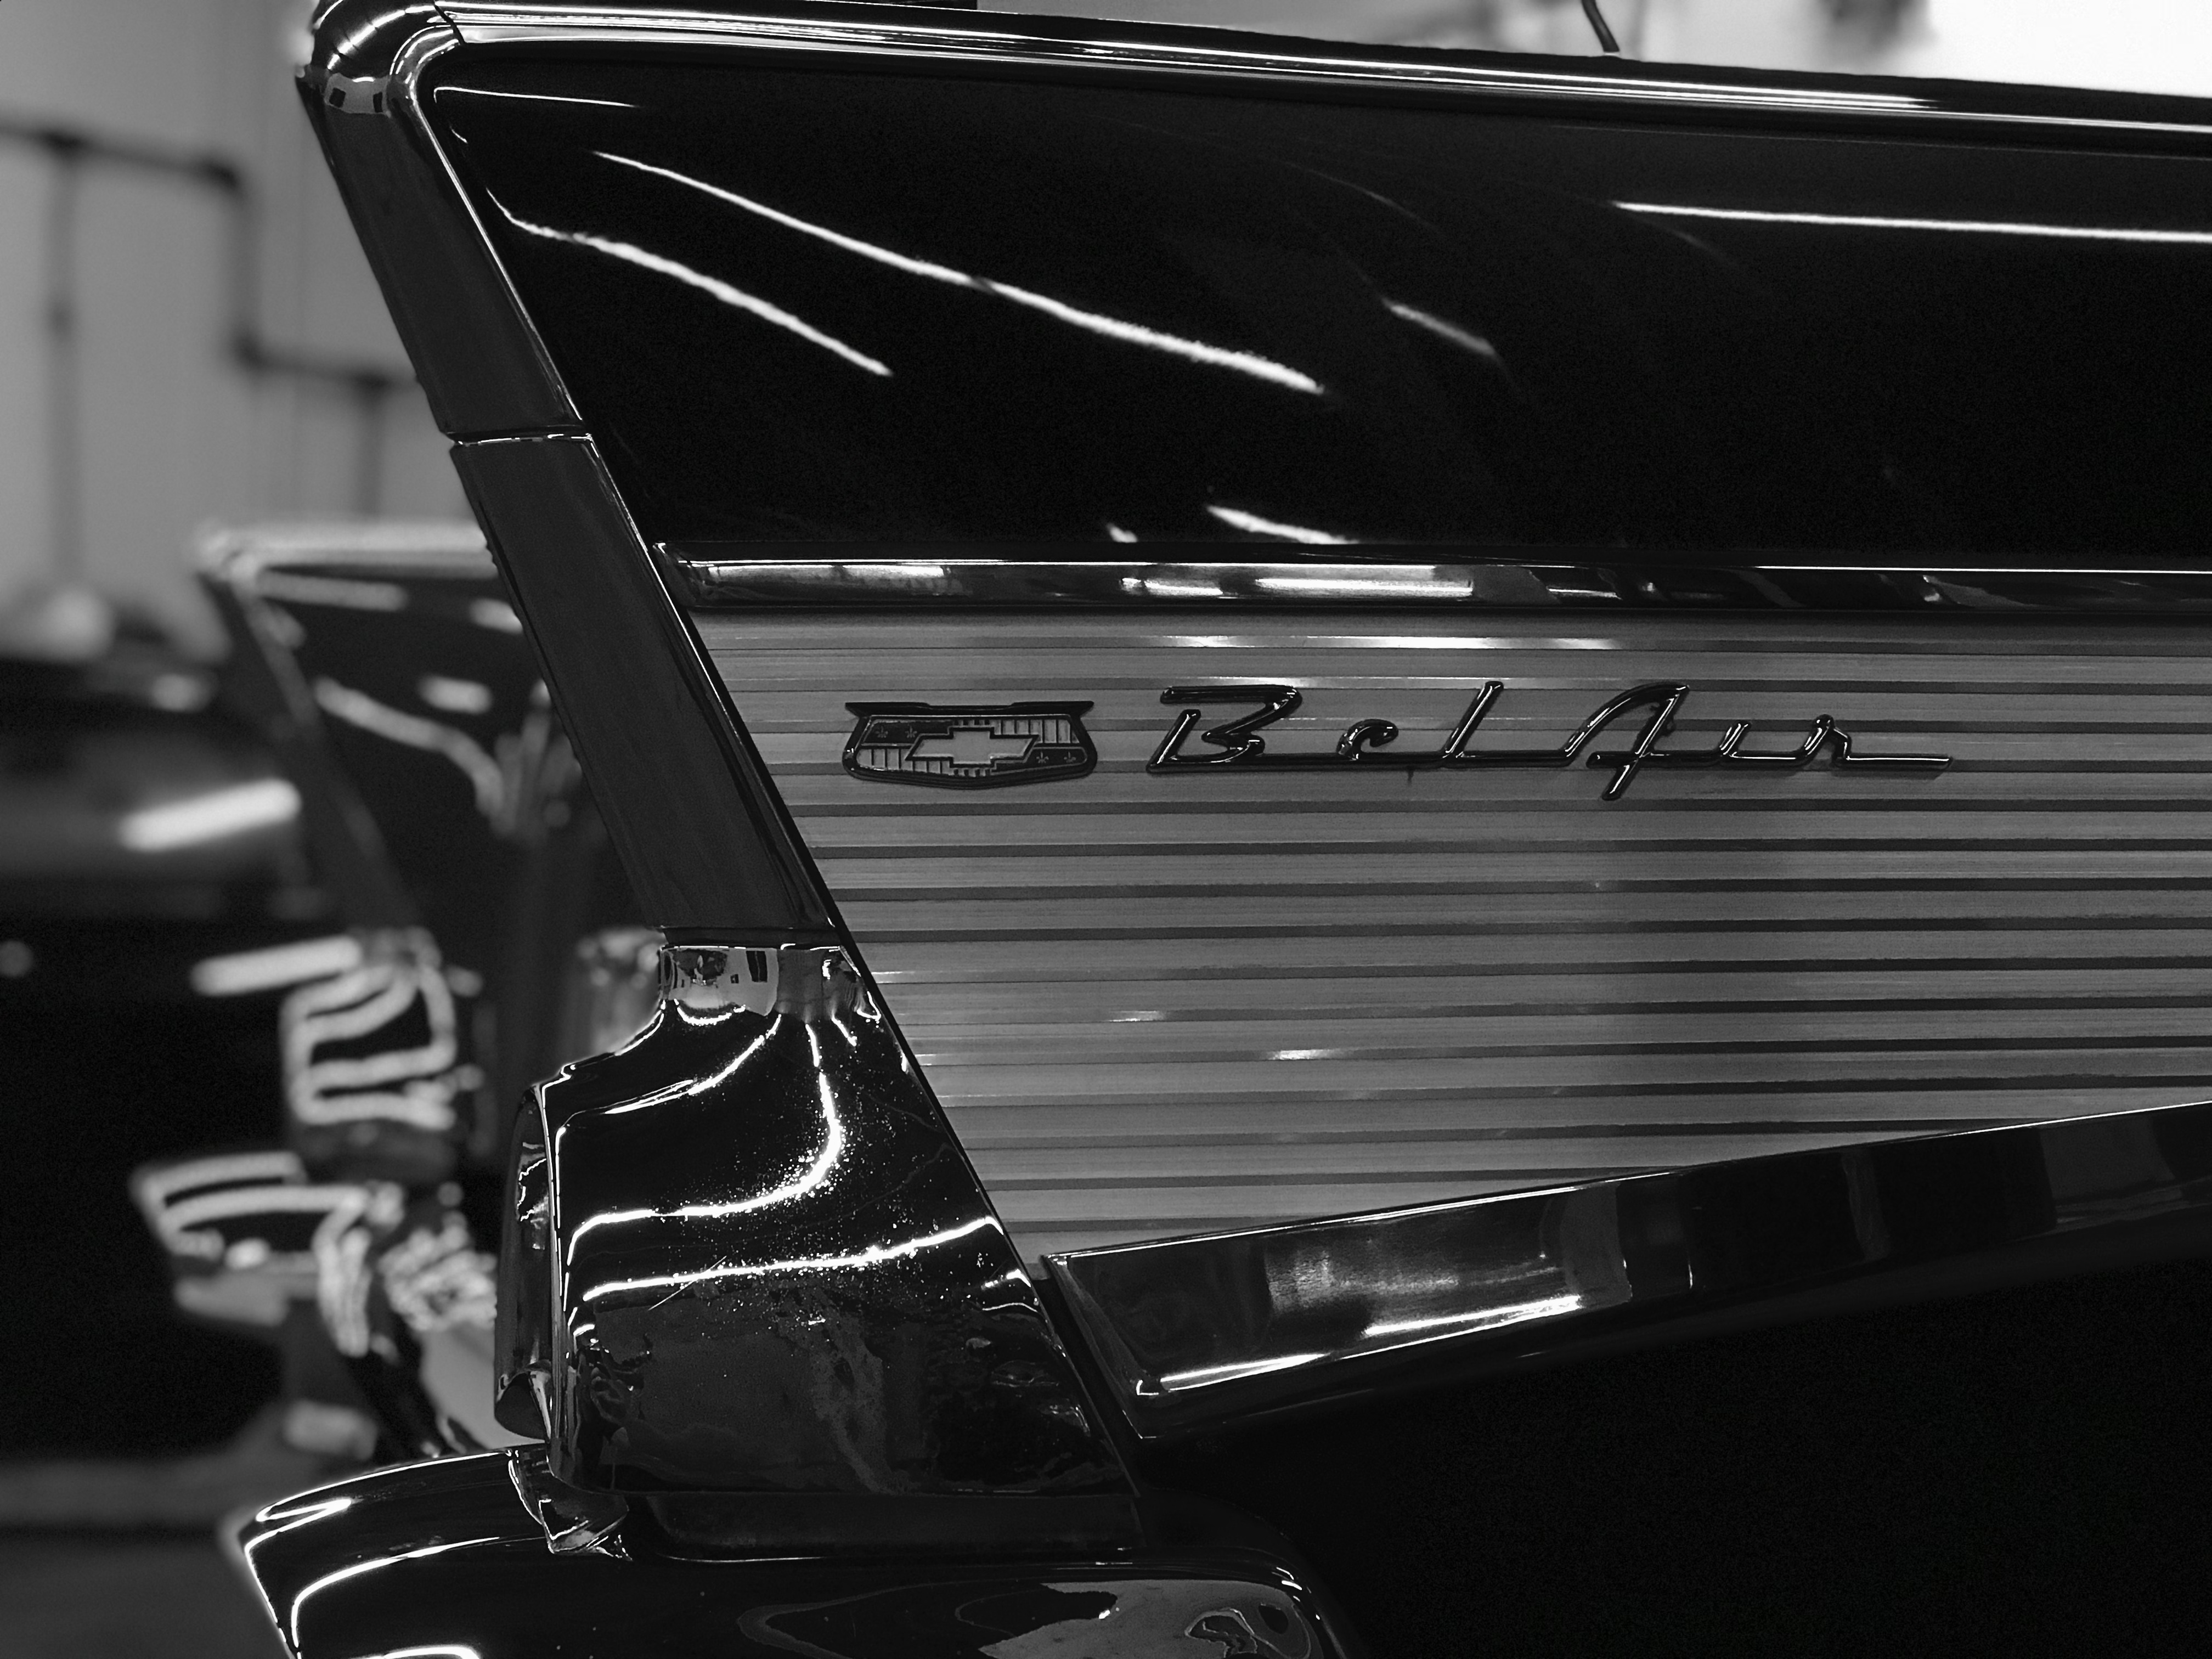
automotive, black and white, car, wheel, automobile, vehicle, auto, monotone, bel air, classic car, muscle car, free image, vintage car, chevrolet, motor vehicle, land vehicle, black, automotive design, monochrome photography, photography, classic, automotive lighting, automotive exterior, monochrome, headlamp, windshield, hood, grille, automotive window part, family car, bumper, glass